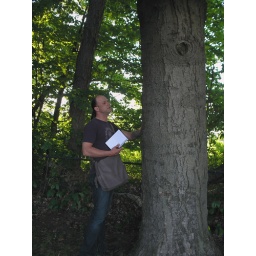
Chris examines a HUGE pine tree at Ashley Cemetery in West Springfield, Massachusetts.